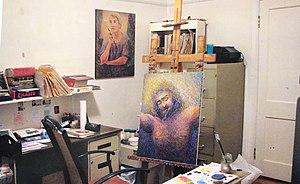
Photo de l'atelier de Luc Tanguay prise aprés sa mort en 2008.
Luc Tanguay, né à Greenlay au Québec en 1947 et décédé le 5 octobre 2008 à Sherbrooke, est un peintre et poète canadien.